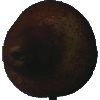
Label: Pear Kaiser 1